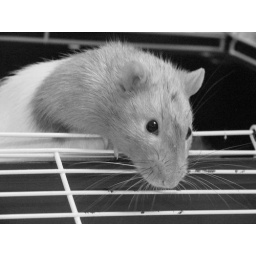
Timmy - in black and white